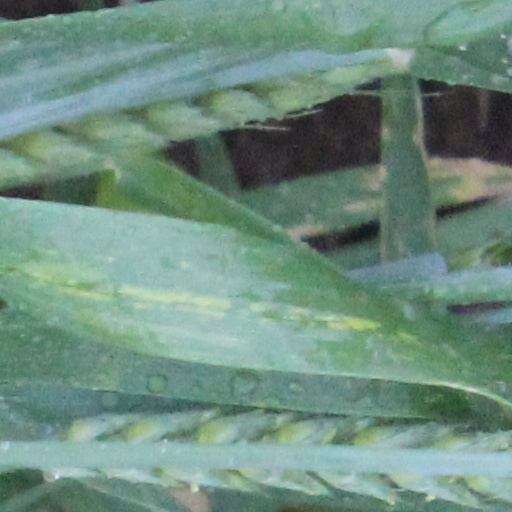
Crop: wheat